List of birds of Pennsylvania

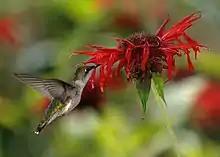
Ruby-throated hummingbird

Hummingbirds are small birds capable of hovering in mid-air due to the rapid flapping of their wings. They are the only birds that can fly backwards.